George Vertue

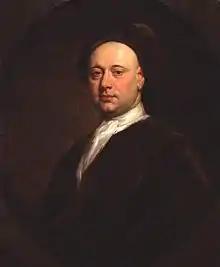
George Vertue, portrait by Jonathan Richardson (1733).

George Vertue (1684 – 24 July 1756) was an English engraver and antiquary, whose notebooks on British art of the first half of the 18th century are a valuable source for the period.